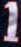
Number: 1